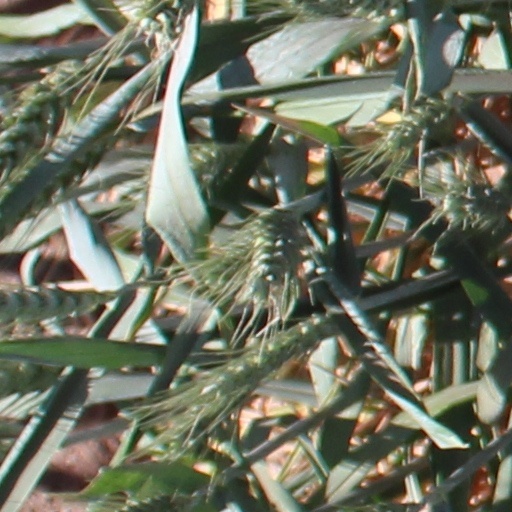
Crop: wheat